The Arab Lobby

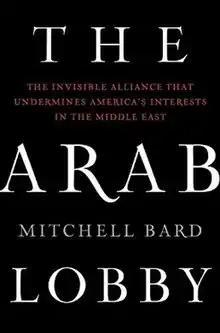

The Arab Lobby: The Invisible Alliance That Undermines America's Interests in the Middle East is a book written by Mitchell Bard, the head of the American-Israeli Cooperative Enterprise and the director of the Jewish Virtual Library, published in August 2010. It was written in response to John Mearsheimer and Stephen Walt's bestselling albeit controversial "The Israel Lobby and U.S. Foreign Policy", which focused on the role of the Israel lobby in shaping U.S. foreign policy in a pro-Israel direction.